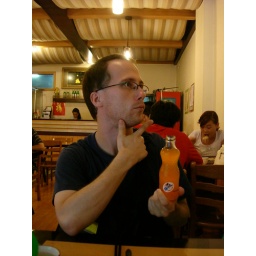
fanta in a cute little bottle